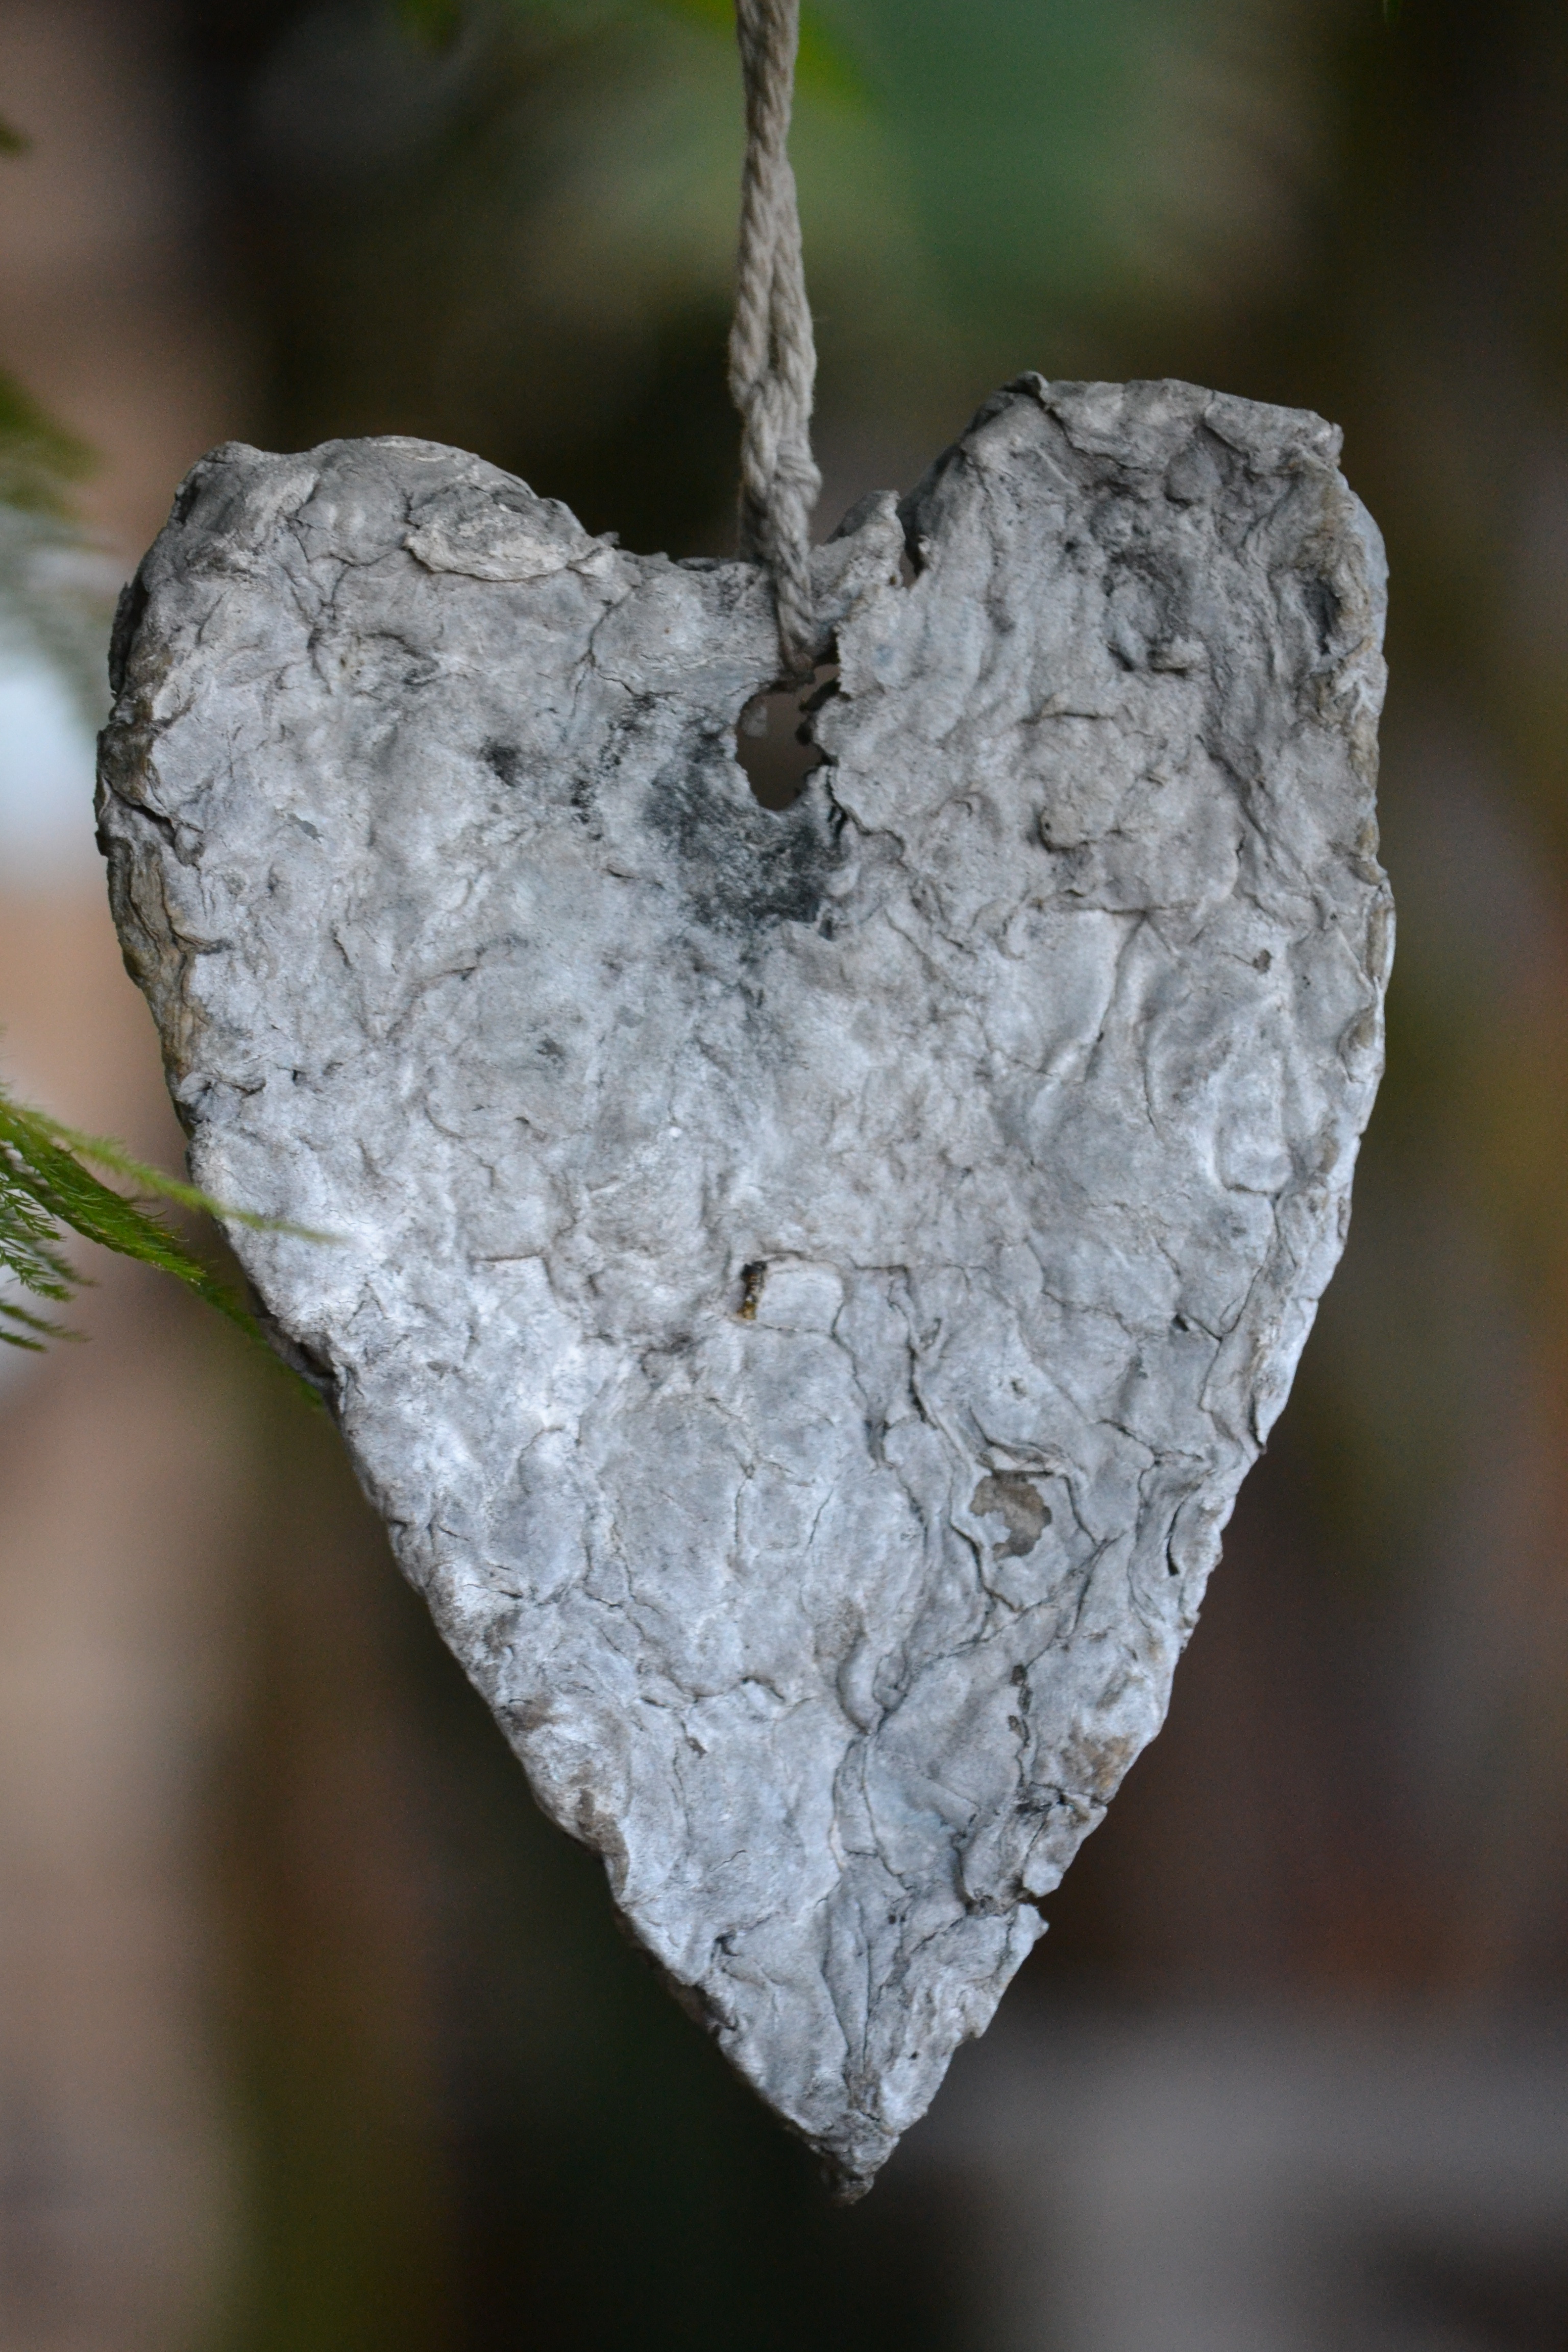
nature, branch, wing, leaf, flower, heart, decoration, insect, moth, butterfly, fauna, invertebrate, close up, organ, macro photography, paper art, pollinator, moths and butterflies